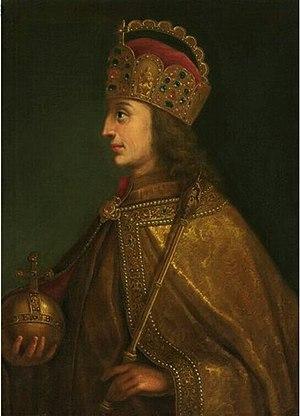
La maison de Wittelsbach est une famille souveraine d'Allemagne occidentale, l'une des plus anciennes et des plus puissantes du Saint-Empire romain germanique. Elle a régné en particulier sur la Bavière et sur le Palatinat, et a donné des souverains au Saint-Empire, à la Suède et à la Grèce.